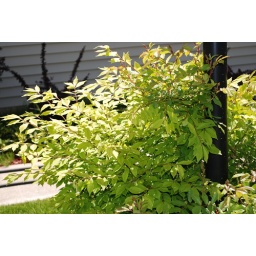
Burning bush next to lamp post. This will be fiery red in fall- posted may 2010